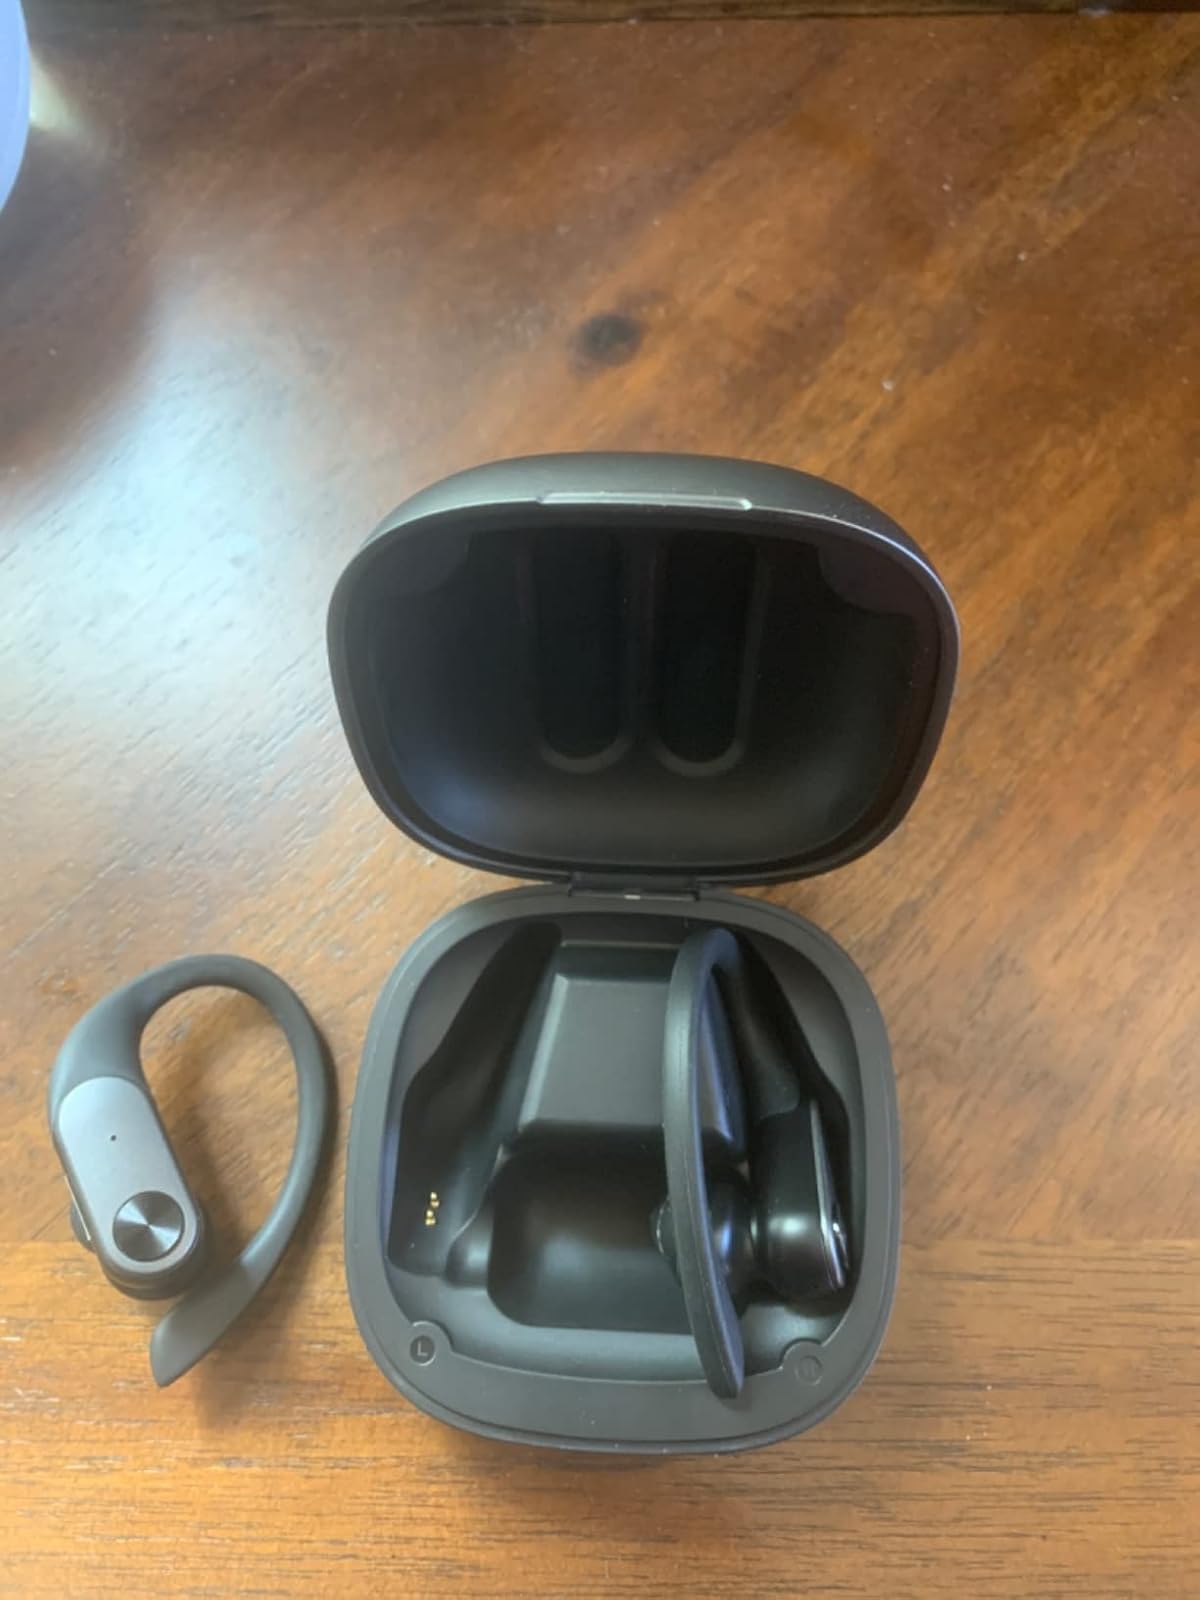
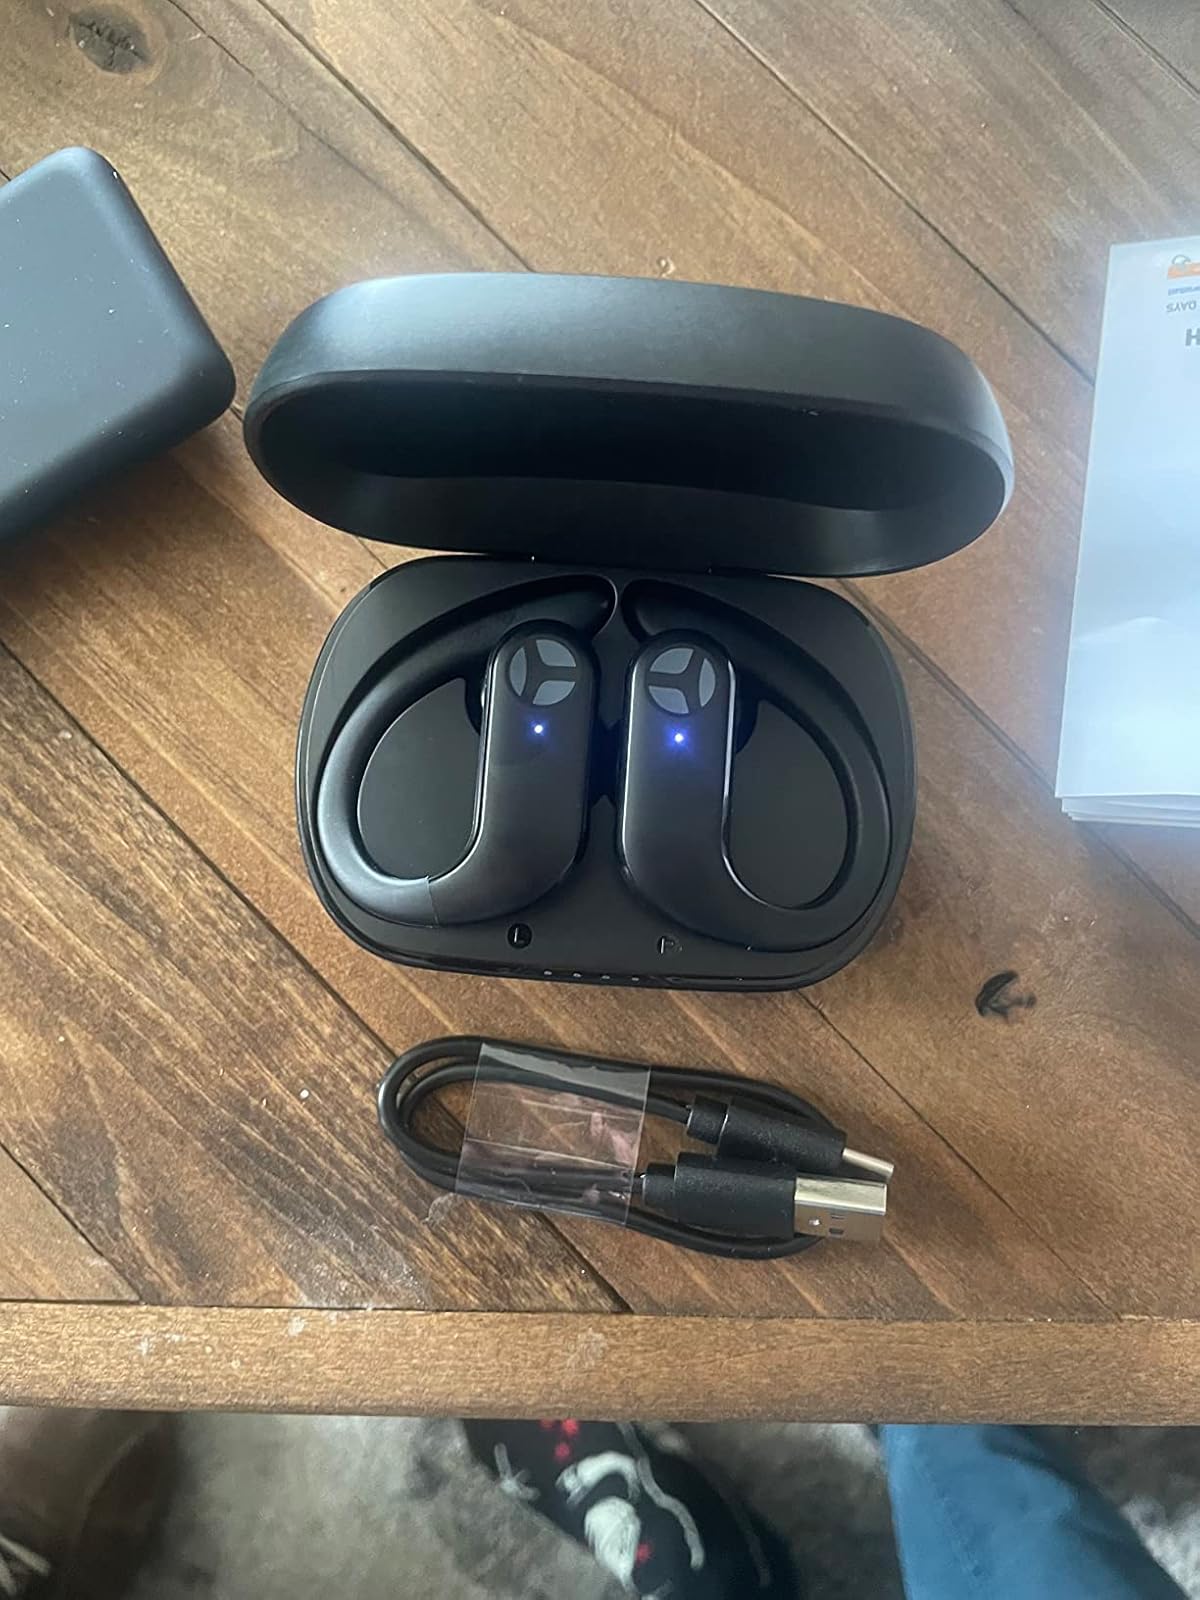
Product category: earbuds
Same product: no